John Bigelow Jr.

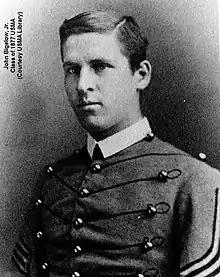
A black and white picture of John Bigelow Jr., a young white male in his United States Military Academy Cadet uniform. His Cadet uniform has a starched white collar and his tunic has large round brass buttons interconnected by horizontal braiding. He is clean shaven with neatly combed short dark hair parted to his right. His right sleeve shows two stripes indicating he is a Cadet Lieutenant.

John Bigelow Jr. was the eldest of the two sons of the statesman John Bigelow and Jane Tunis Poultney born in New York City, New York. He spent much of his early years in France and Germany. At the Mining Academy of Freiberg/Saxony he became a member of the fraternity Montania. He traveled throughout Europe with his parents. He became fluent in the French language as well as having a general understanding of German and Italian.